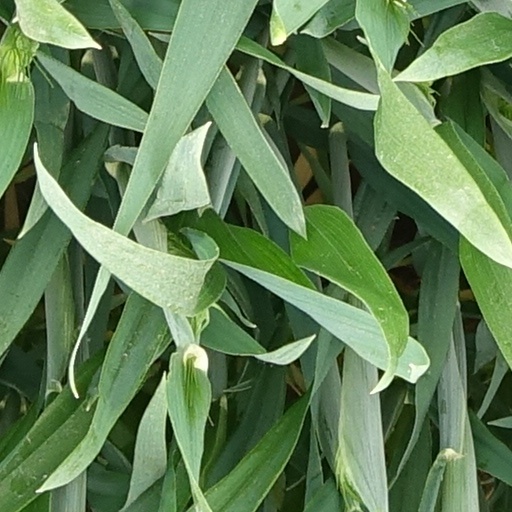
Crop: wheat